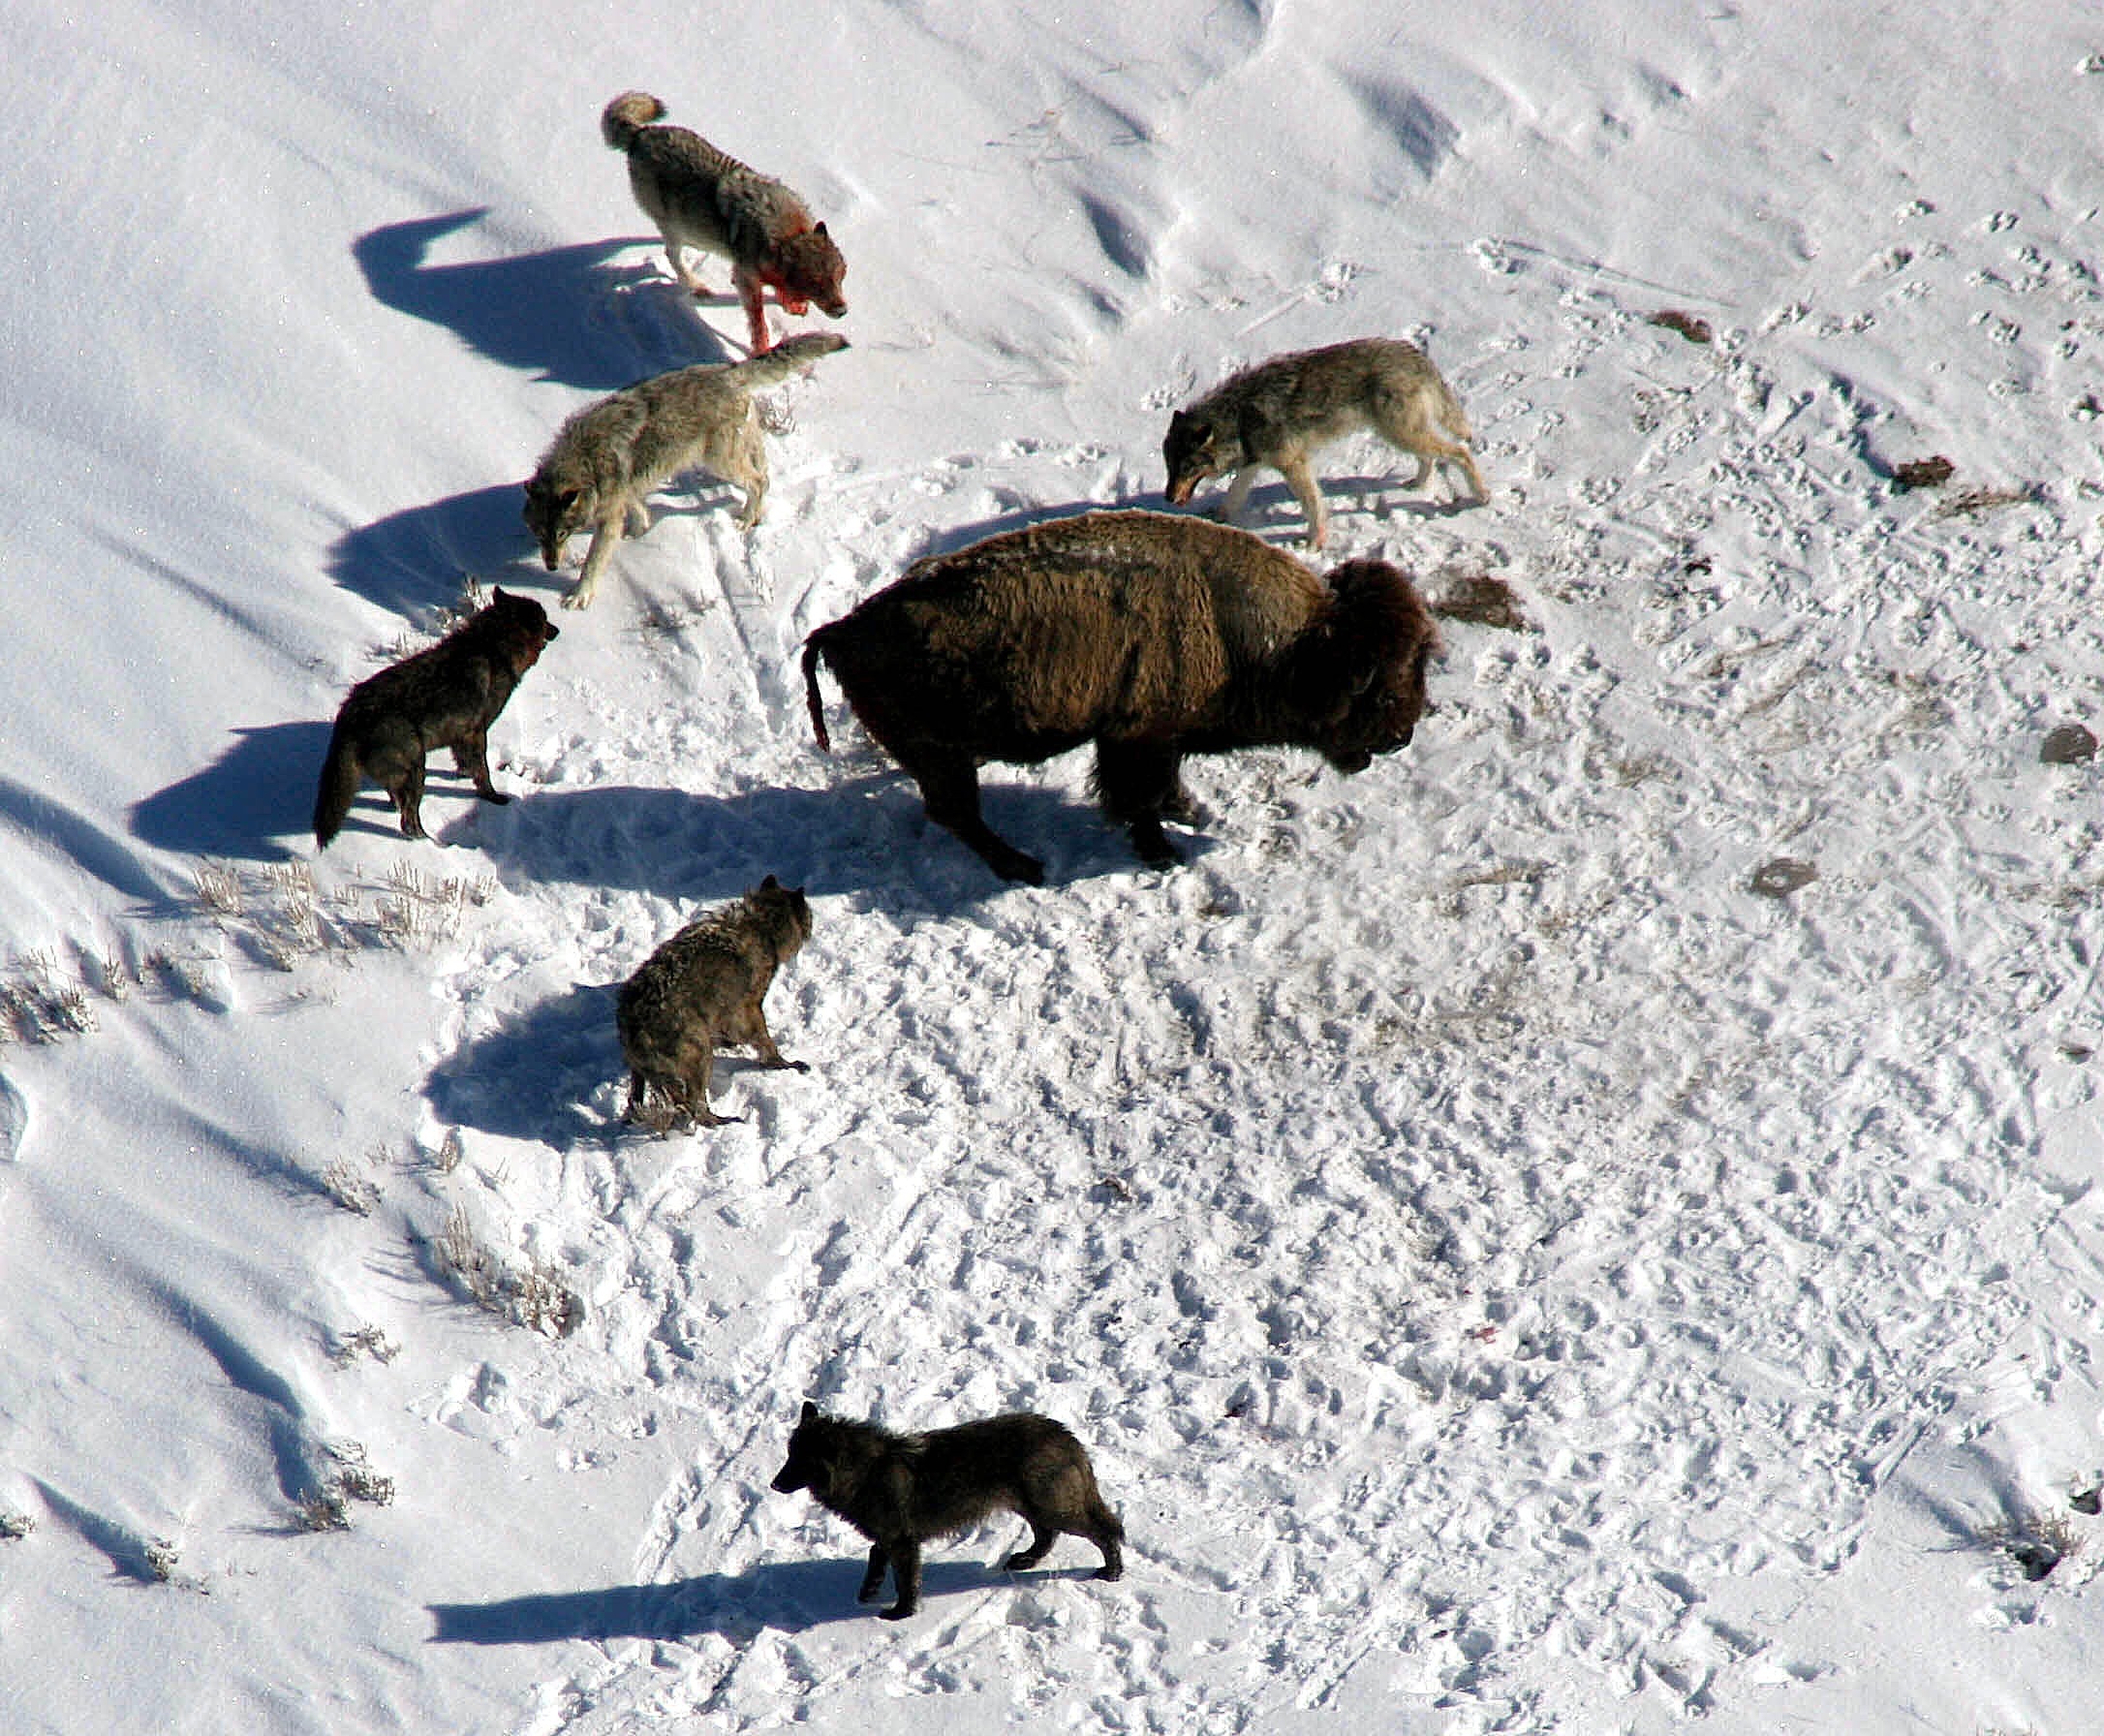
nature, snow, winter, countryside, country, wildlife, ice, vehicle, wolf, aerial view, outside, attack, bison, wyoming, buffalo, yellowstone national park, wolves, surrounded, ready to attack